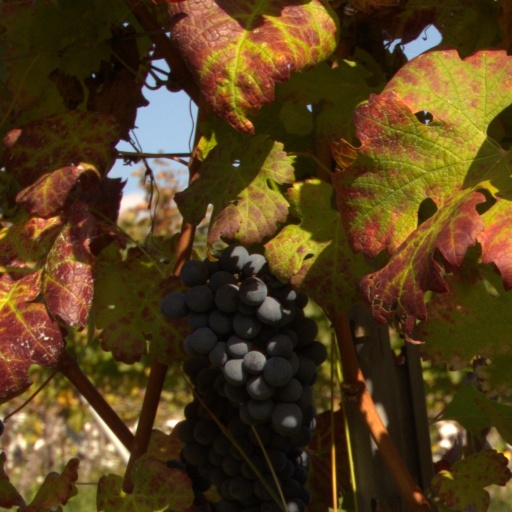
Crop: grape